Scorn (DC Comics)

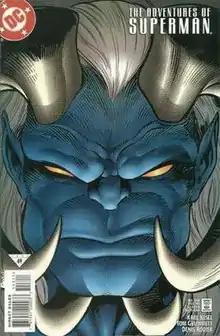
Scorn, as seen in the cover of "The Adventures of Superman" #553 (December 1997).

Scorn (Ceritak) is a fictional character in the DC Comics universe. He first appeared in "Superman" (vol. 2) #122 (April 1997), and for a time was a regular supporting character in the Superman line of comics.